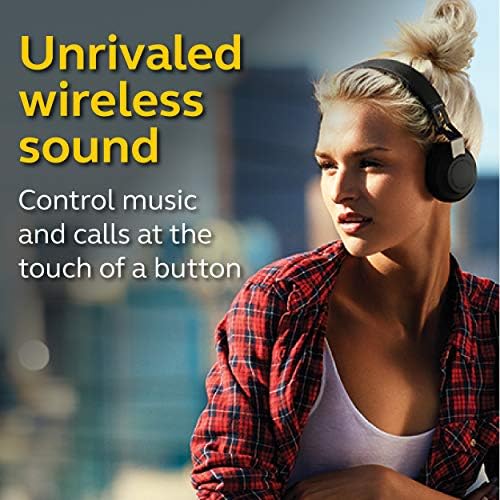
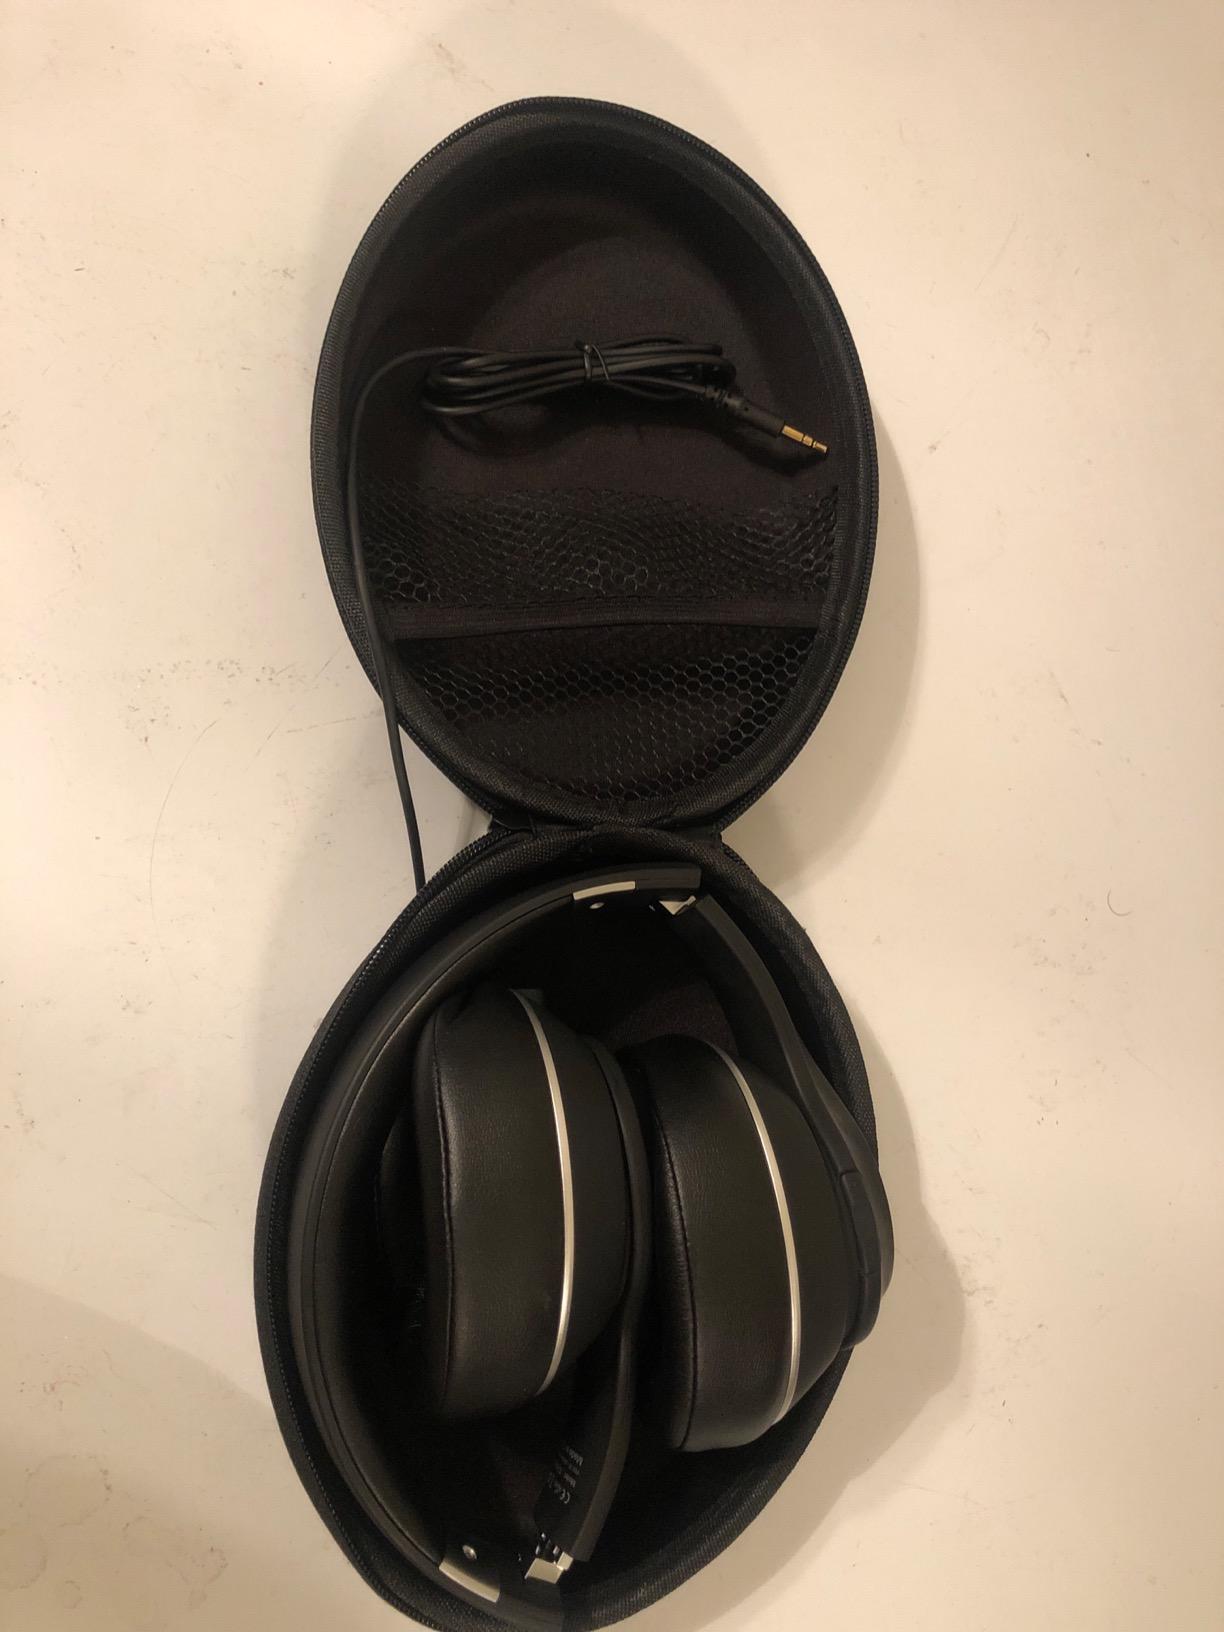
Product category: headphones
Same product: no